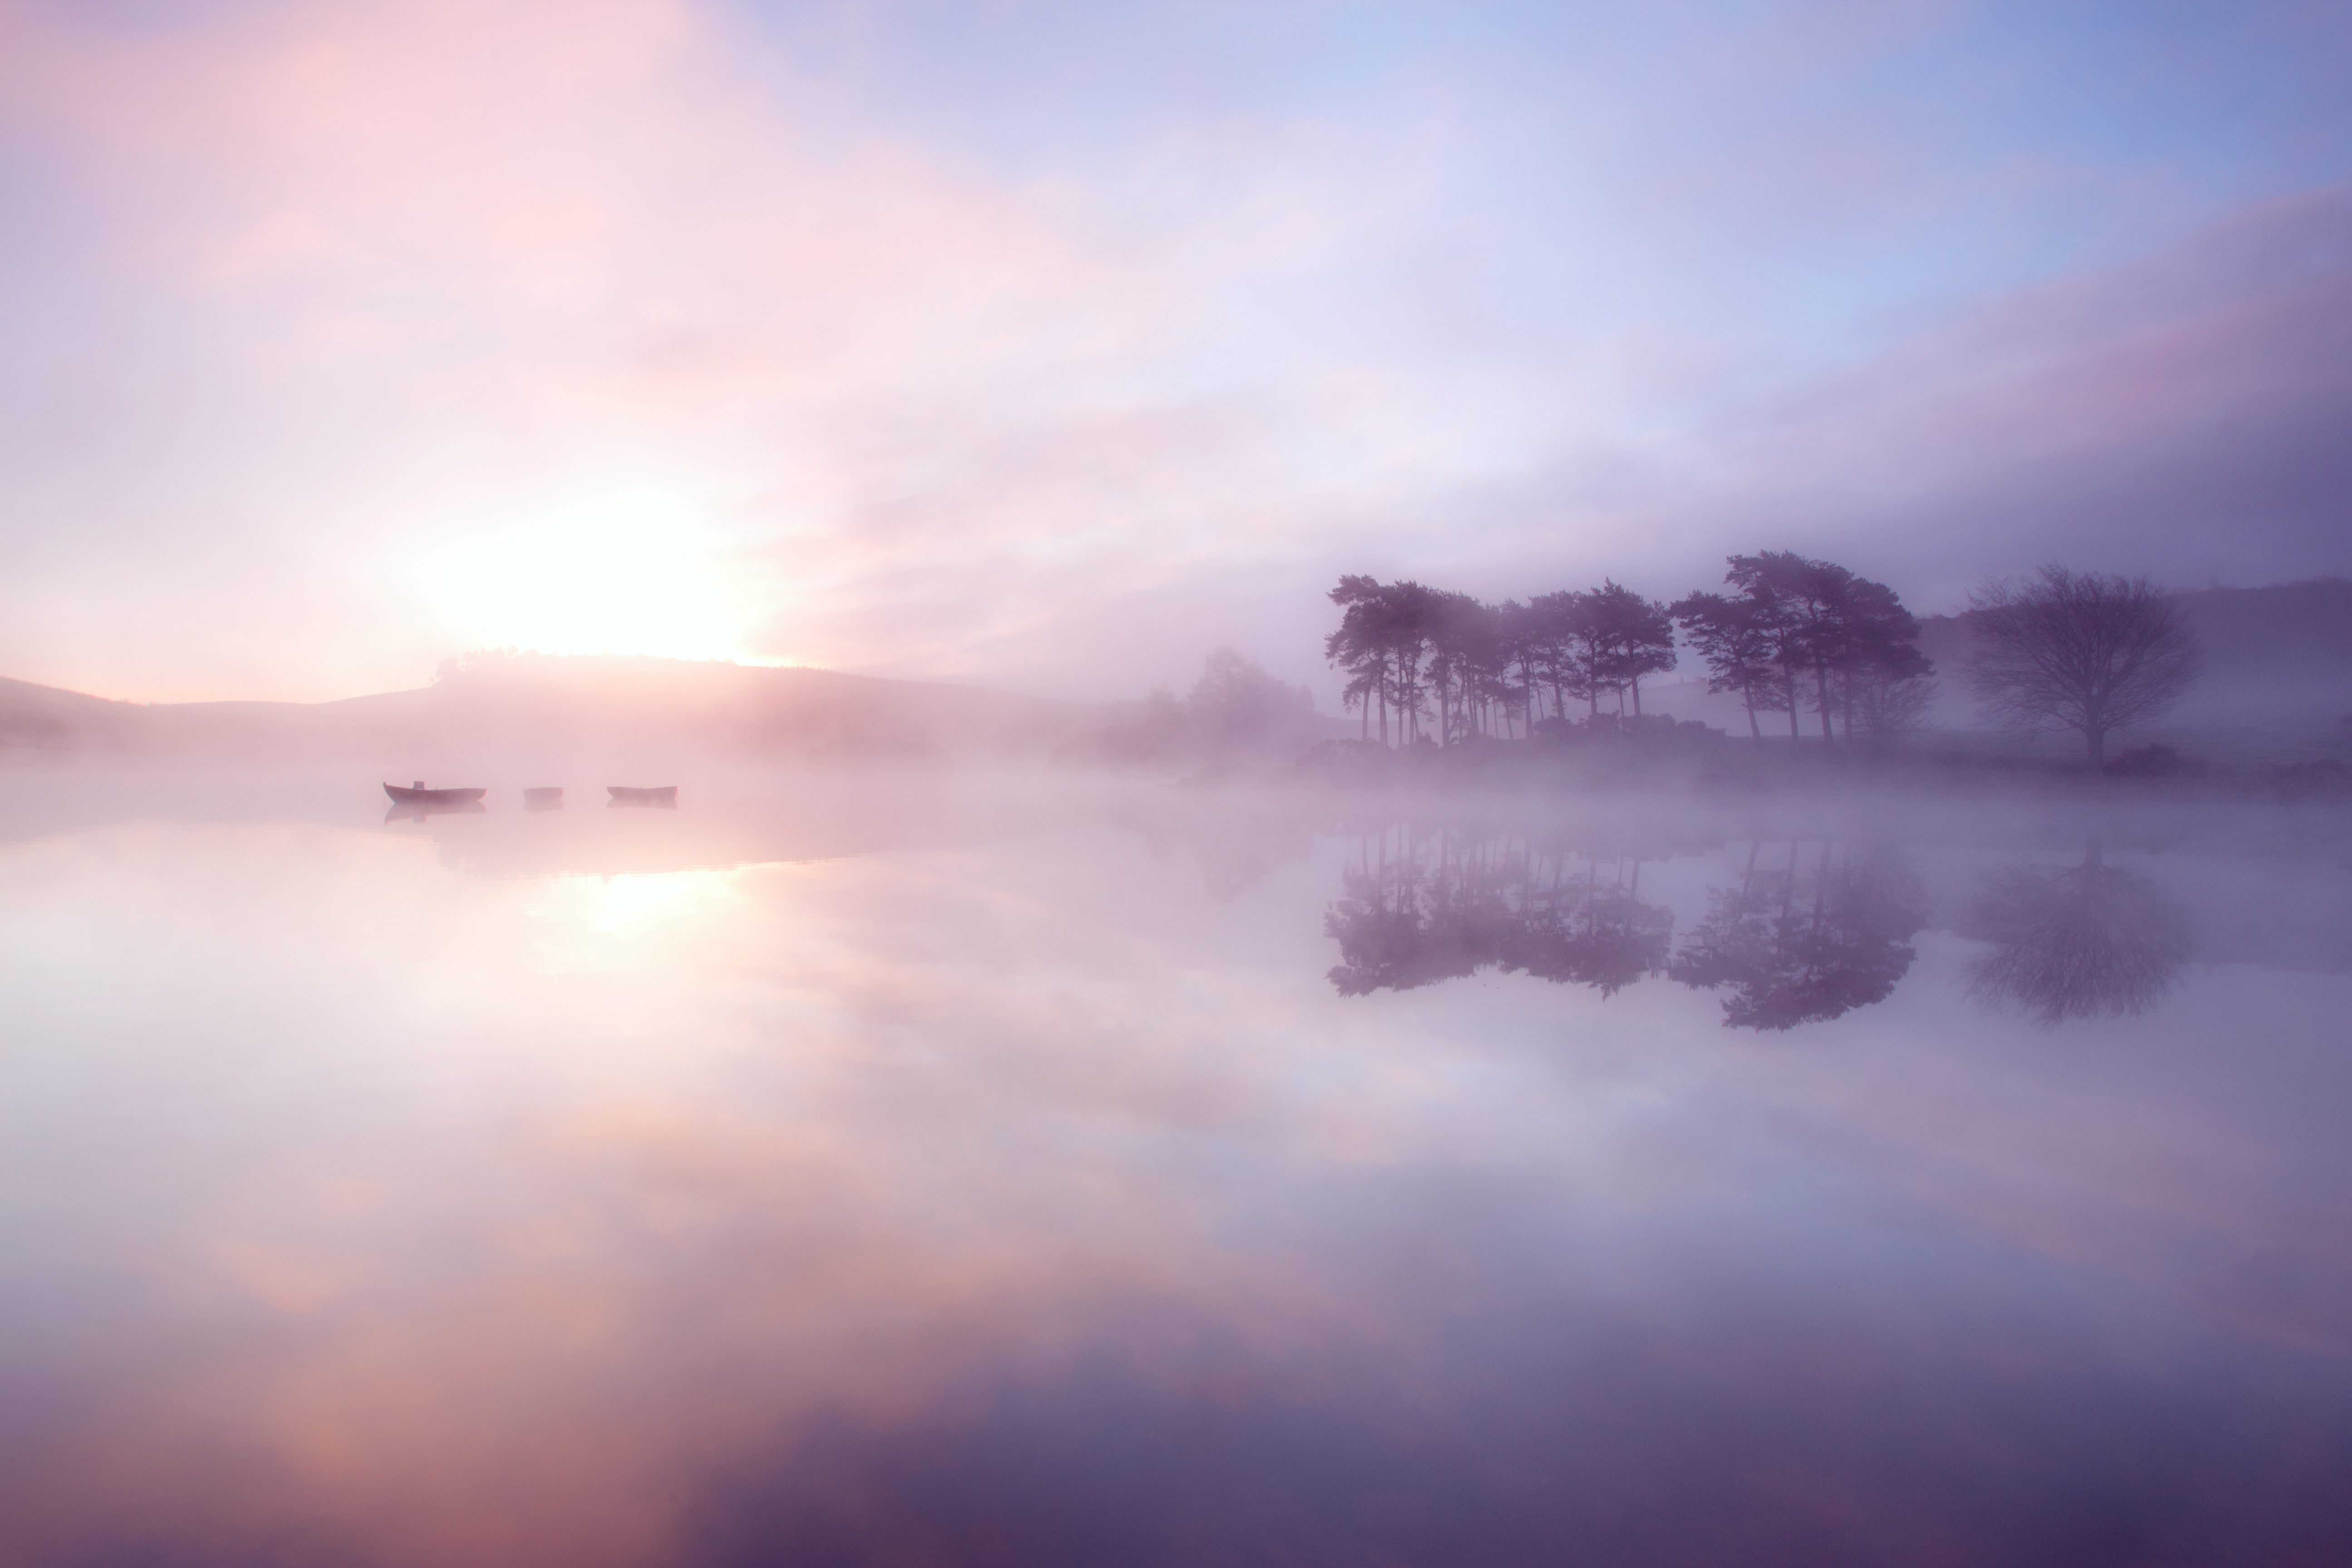
sea, horizon, cloud, sky, sun, fog, sunrise, sunset, mist, sunlight, morning, dawn, atmosphere, dusk, evening, reflection, reflections, scotland, knappsloch, kilmacolm, afterglow, atmospheric phenomenon, red sky at morning